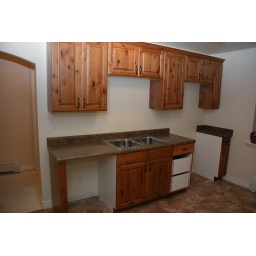
The kitchen cabinets and counters in the basement. A couple of the drawer faces are missing, probalby due to damage.